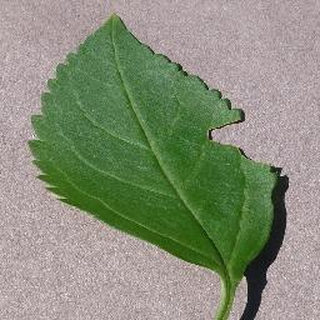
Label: healthy_cherry